Atomic orbital

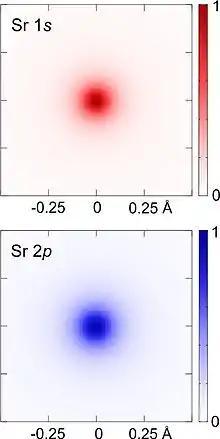
Experimentally imaged 1s and 2p core-electron orbitals of Sr, including the effects of atomic thermal vibration and excitation broadening, retrieved from energy dispersive x-ray spectroscopy (EDX) in scanning transmission electron microscopy (STEM).

Also in general terms, determines an orbital's shape, and its orientation. However, since some orbitals are described by equations in complex numbers, the shape sometimes depends on also. Together, the whole set of orbitals for a given and fill space as symmetrically as possible, though with increasingly complex sets of lobes and nodes.